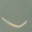
Label: worm